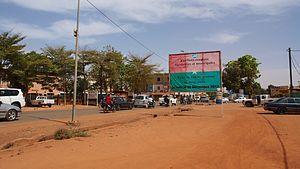
Elections couplées (national et municipal) du 2 décembre 2012 au Burkina Faso